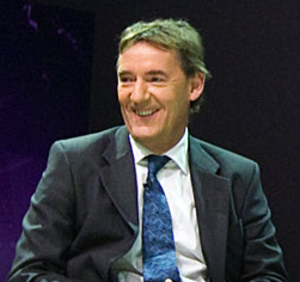
Goldman Sachs, également connue sous les noms GS, Goldman et The Firm est une banque d'investissement créée en 1869 dont le siège social mondial est situé au 200 West Street dans le Financial District de Manhattan, à New York. Goldman Sachs dispose de bureaux dans les plus importantes places financières dont New York, Londres, Tokyo et Paris.